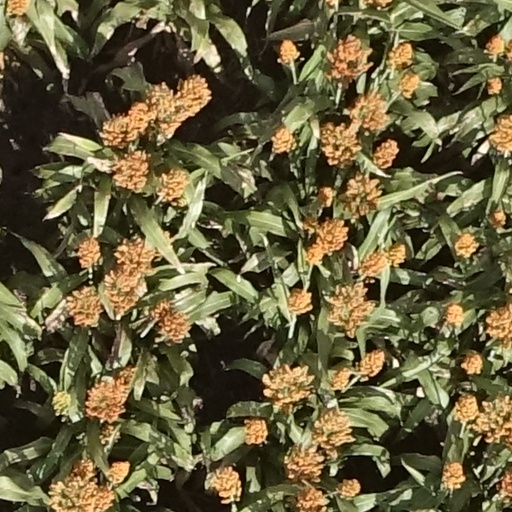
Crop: sorghum